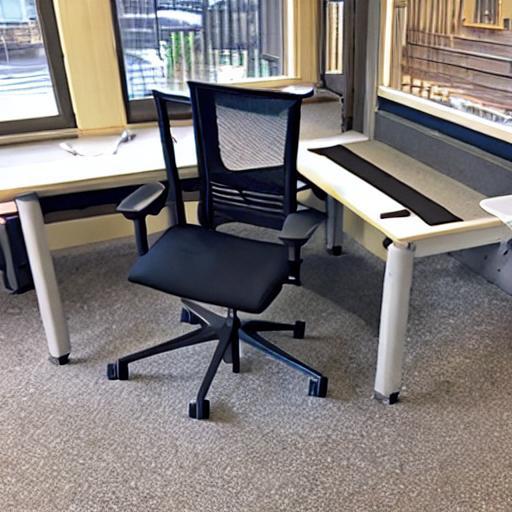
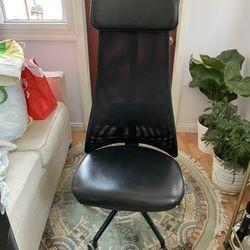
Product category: items_chair
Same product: no